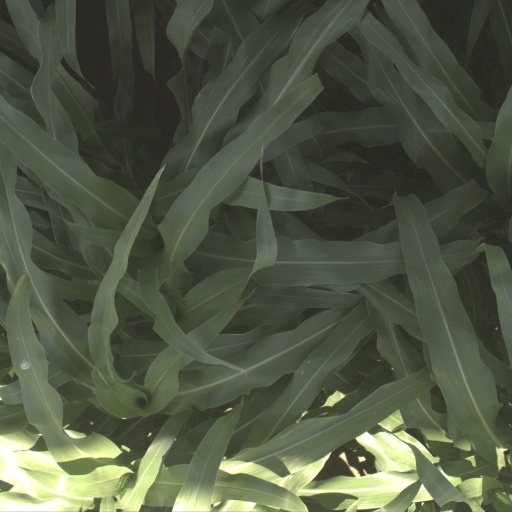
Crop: sorghum